1910 College Football All-Southern Team

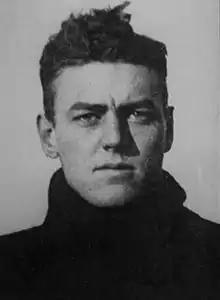
Hamilton Fish.

Hamilton Fish’s "Harvard Law School All Stars" played three games against different "All-Southern" elevens on December 30, 31, and January 2. The one on the 31st had been scheduled for a prior date but had been rained out. The first of these was a scoreless tie on muddy ground; the second a 5–0 Harvard victory, and the third another scoreless tie.